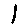
Label: 1